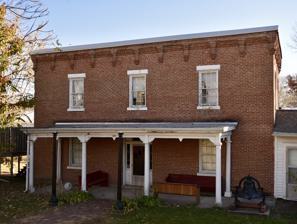
Building: Appanoose County Sheriff's House and Jail
Country: United States of America
Year built: 1872
Historic house in Iowa, United States United States historic place Appanoose County Sheriff's House and Jail U.S. National Register of Historic Places Show map of Iowa Show map of the United States Location 527 N. Main St. Centerville, Iowa Coordinates 40°44′13″N 92°52′26″W / 40.73694°N 92.87389°W / 40.73694; -92.87389 Area Less than one acre Built 1872 Built by Jacob Shaw Thomas Wentworth Pauly Jail Building Co. Architectural style Late Victorian MPS Centerville MPS NRHP reference No. 97001292 Added to NRHP October 30, 1997 The Appanoose County Sheriff's House and Jail is a historic structure located in Centerville, Iowa , United States.  Provisions for a jail in Appanoose County were not realized until 1855 when a small stone building was constructed. It was used for about ten years when one of the inmates easily escaped. The county sent its inmates to Wapello County until 1872 when this facility was completed. Jacob Shaw and Thomas Wentworth built the two-part facility.  The front portion of the structure is a two-story brick structure that served as the sheriff's residence. The single-story stone jail facility was in the rear of the structure.  A single story frame wing that served as a kitchen and pantry was added to the south end of the house around 1879.  In 1904 the Pauly Jail Building Company of St. Louis designed and installed the steel and iron cells when the building was remodelled.  There were four cells for men and two for juveniles or women.  A frame addition was made to the jail around the same time. A shed roof was added around 1940 and connected this addition to the kitchen addition, and created a carport. The facility is located on the east side of Main Street, one and one-half blocks north of Centerville's Courthouse Square. The grade of Main Street has been raised over the years and it is now necessary to descend a set of steps to reach the front yard and entrance of the building. The facility was used as the county's jail until the mid-1960s, and in 1973 the county Board of Supervisors gave the building to the Appanoose County Historical Society for use as a museum.  It was placed on the National Register of Historic Places in 1997. References